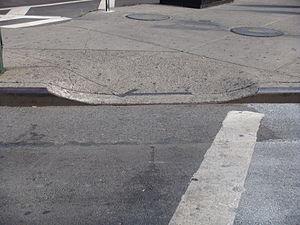
Un bateau est le terme populaire pour désigner un abaissement de trottoir localisé. Cela facilite le franchissement du ressaut de trottoir, notamment par les véhicules pénétrant dans une propriété adjacente ou par les personnes à mobilité réduite passant d'un trottoir à l'autre en traversant la route.